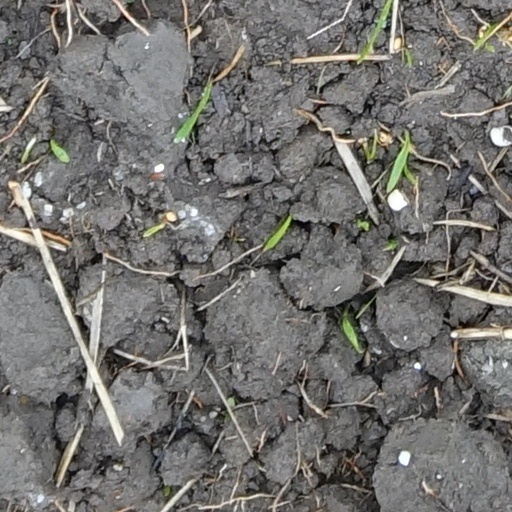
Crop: wheat